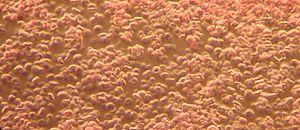
Sang humain observé à un grossissement de 1000 en microscopie à fond noir. En haut à droite il commence à se coaguler. Durant l'observation, le sang coulait de droite à gauche. Extrait
Le sang est un liquide biologique vital qui circule continuellement dans les vaisseaux sanguins et le cœur, notamment grâce à la pompe cardiaque. Il est composé d'un fluide aqueux, le plasma, et de milliards de cellules, principalement les globules rouges, qui lui donnent sa couleur.